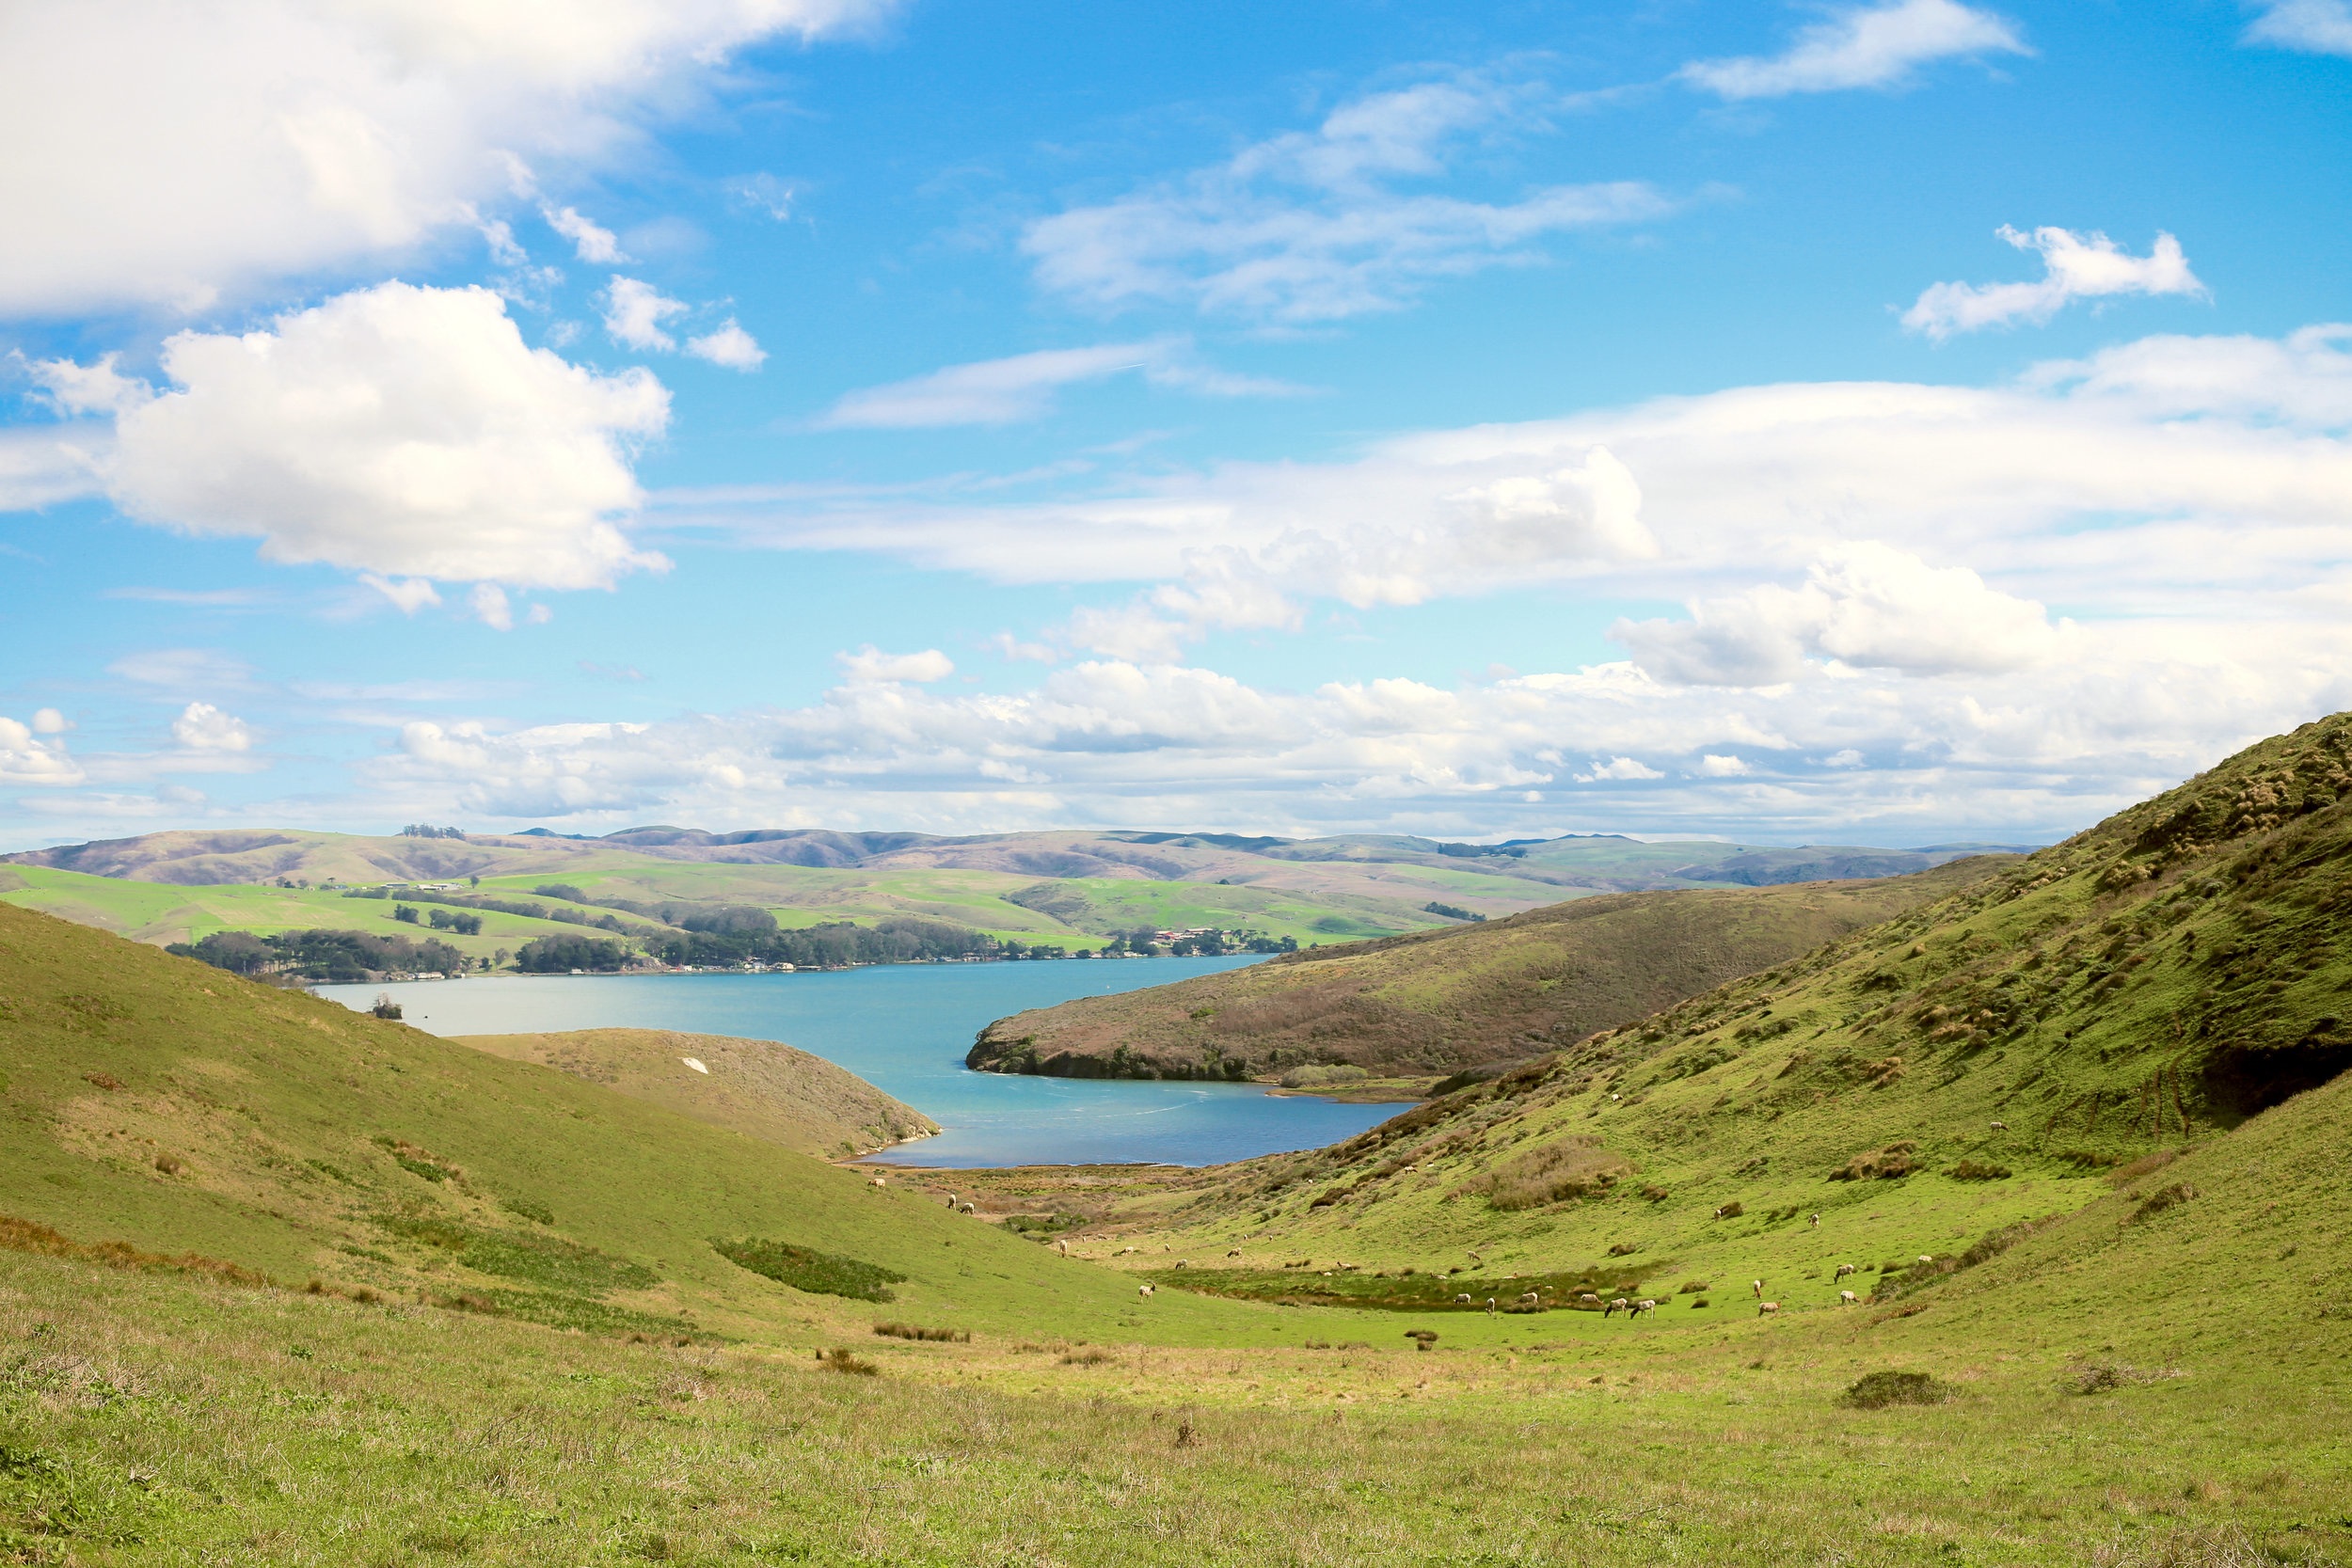
landscape, sea, coast, mountain, cloud, sky, meadow, hill, lake, mountain range, pasture, reservoir, highland, plain, grassland, plateau, fell, loch, ecosystem, rural area, landform, geographical feature, mountainous landforms